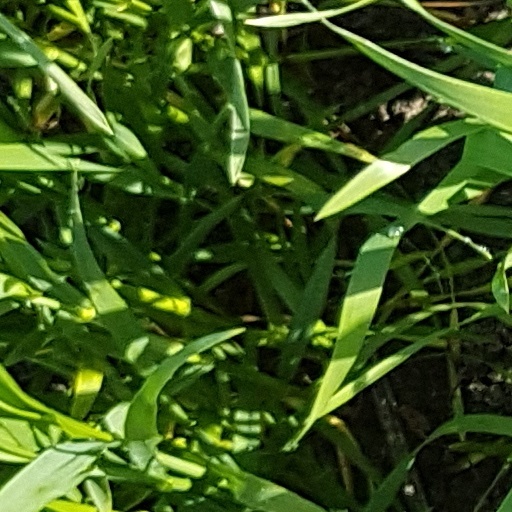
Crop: wheat